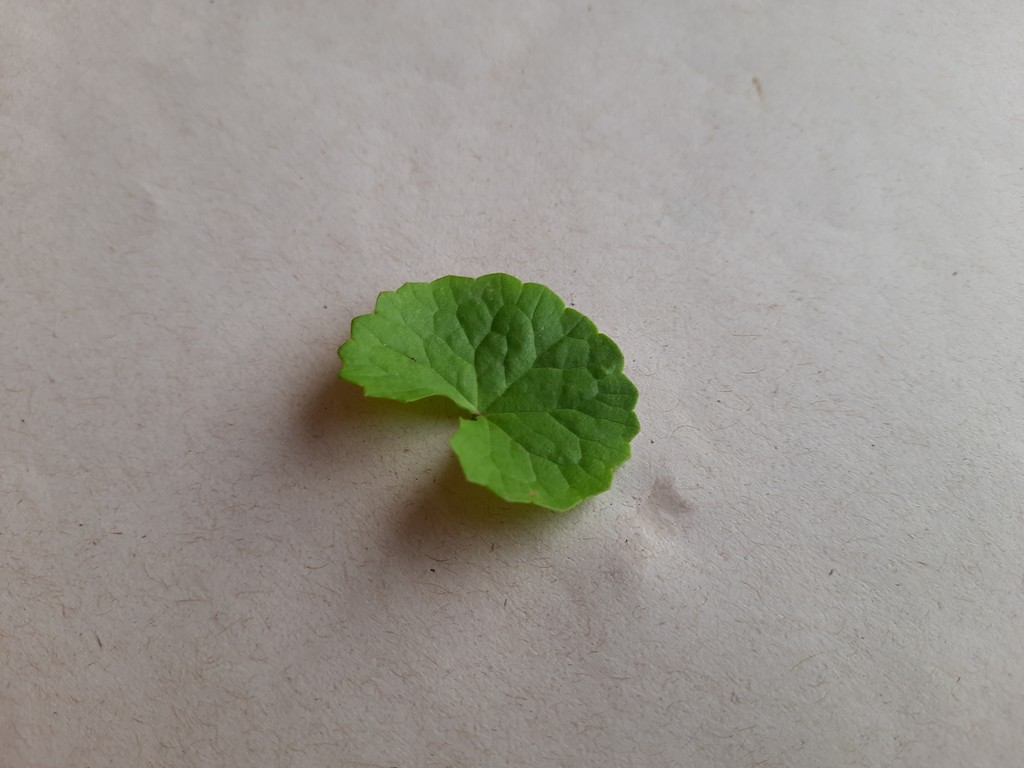
Label: Healthy